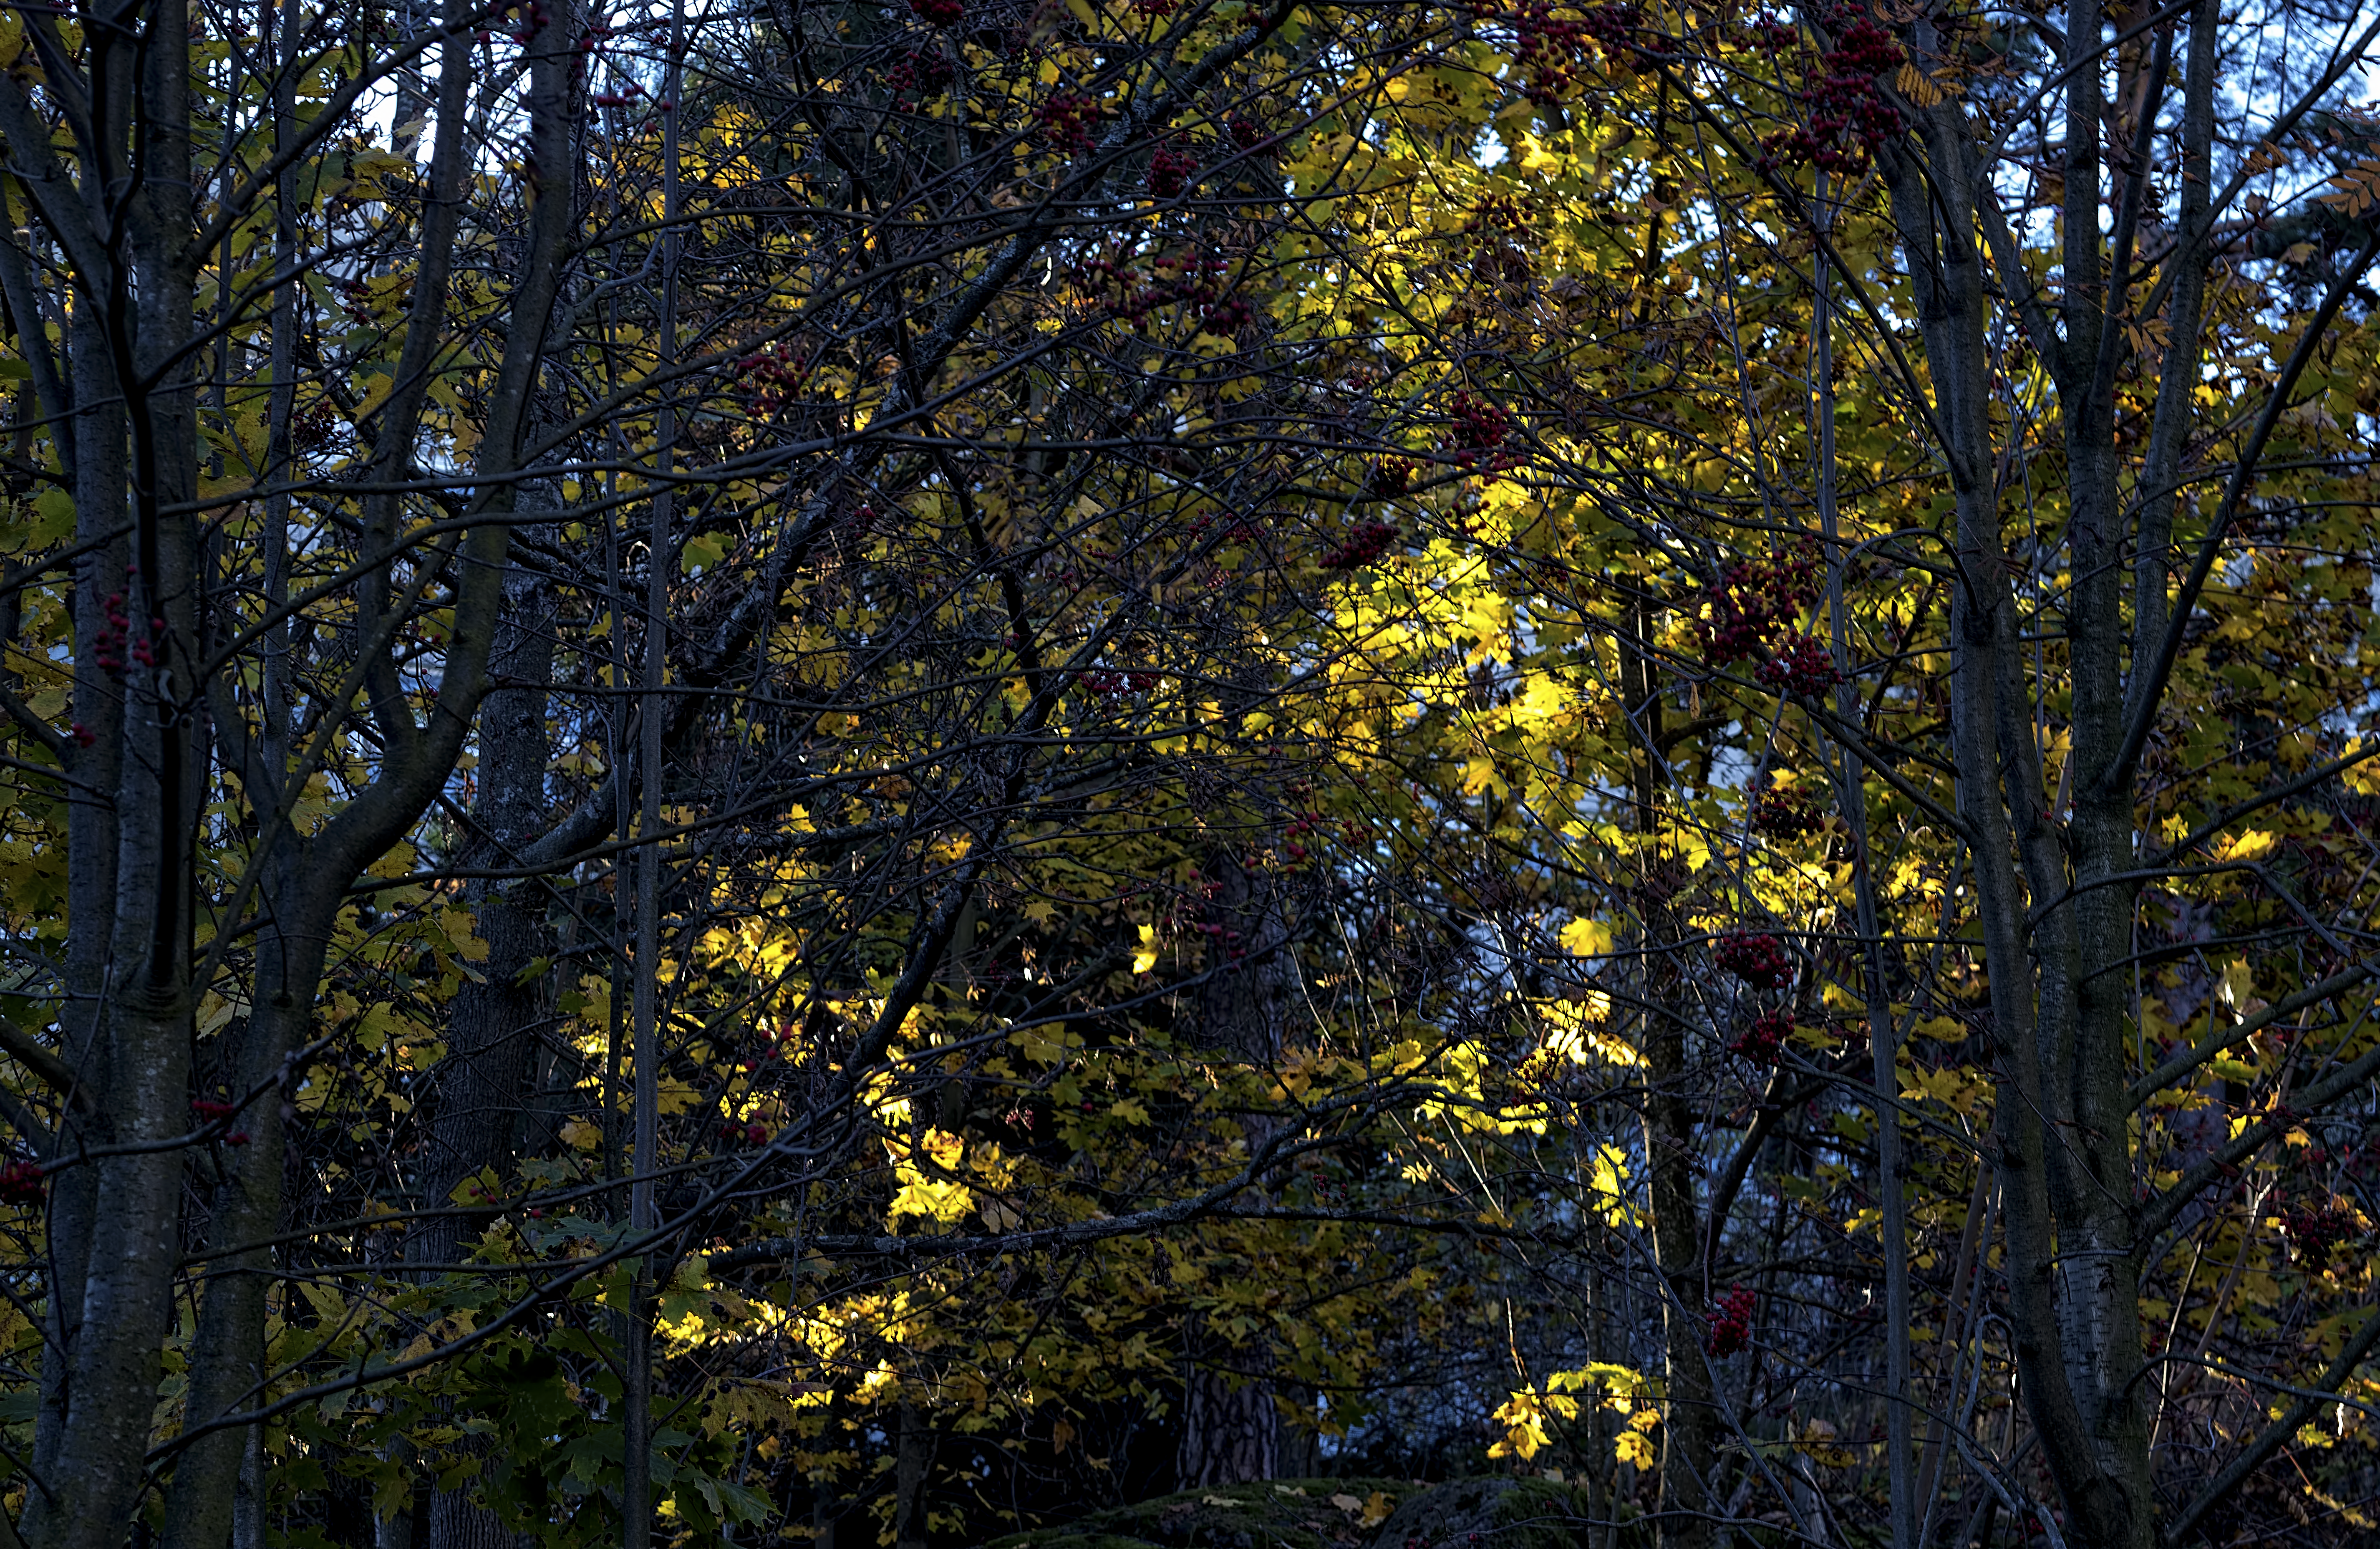
light, sunlight, fall, autumn, slice, trees, leaves, cool image, finland, helsinki, cool photo, i, pihlajamki